Supreme Administrative Court of Sweden

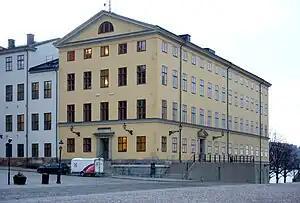
Kammarrättens hus (yellow) and the Sparre Palace (white) is the seat of the Supreme Administrative Court of Sweden.

The Supreme Administrative Court of Sweden (before 2011 "Regeringsrätten", acronym "RR" or "RegR") is the supreme court and the third and final tier for administrative court cases in Sweden, and is located in Stockholm. It has a parallel status to that of the Supreme Court of Sweden, which is the supreme court for criminal and civil law cases.